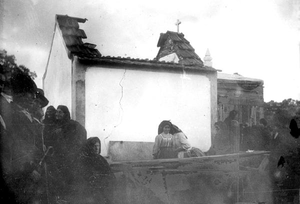
La chapelle des apparitions est une chapelle située à la Cova da Iria, en Fátima, dans l'enceinte du sanctuaire de Notre-Dame de Fátima au Portugal. Le piédestal sur lequel repose la sculpture originale de Notre-Dame de Fátima est situé à l'endroit exact où se trouvait le petit chêne vert sur lequel la Vierge Marie est apparue à trois petits bergers de Fátima du 13 mai au 13 octobre 1917.